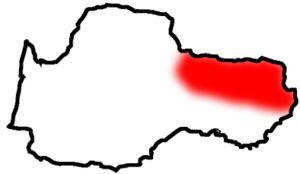
L'occitan ou langue d'oc est une langue romane parlée dans le tiers sud de la France, les Vallées occitanes et Guardia Piemontese en Italie, le Val d'Aran en Espagne et Monaco. L'aire linguistique et culturelle de l'occitan est appelée l’Occitanie ou Pays d'Oc.